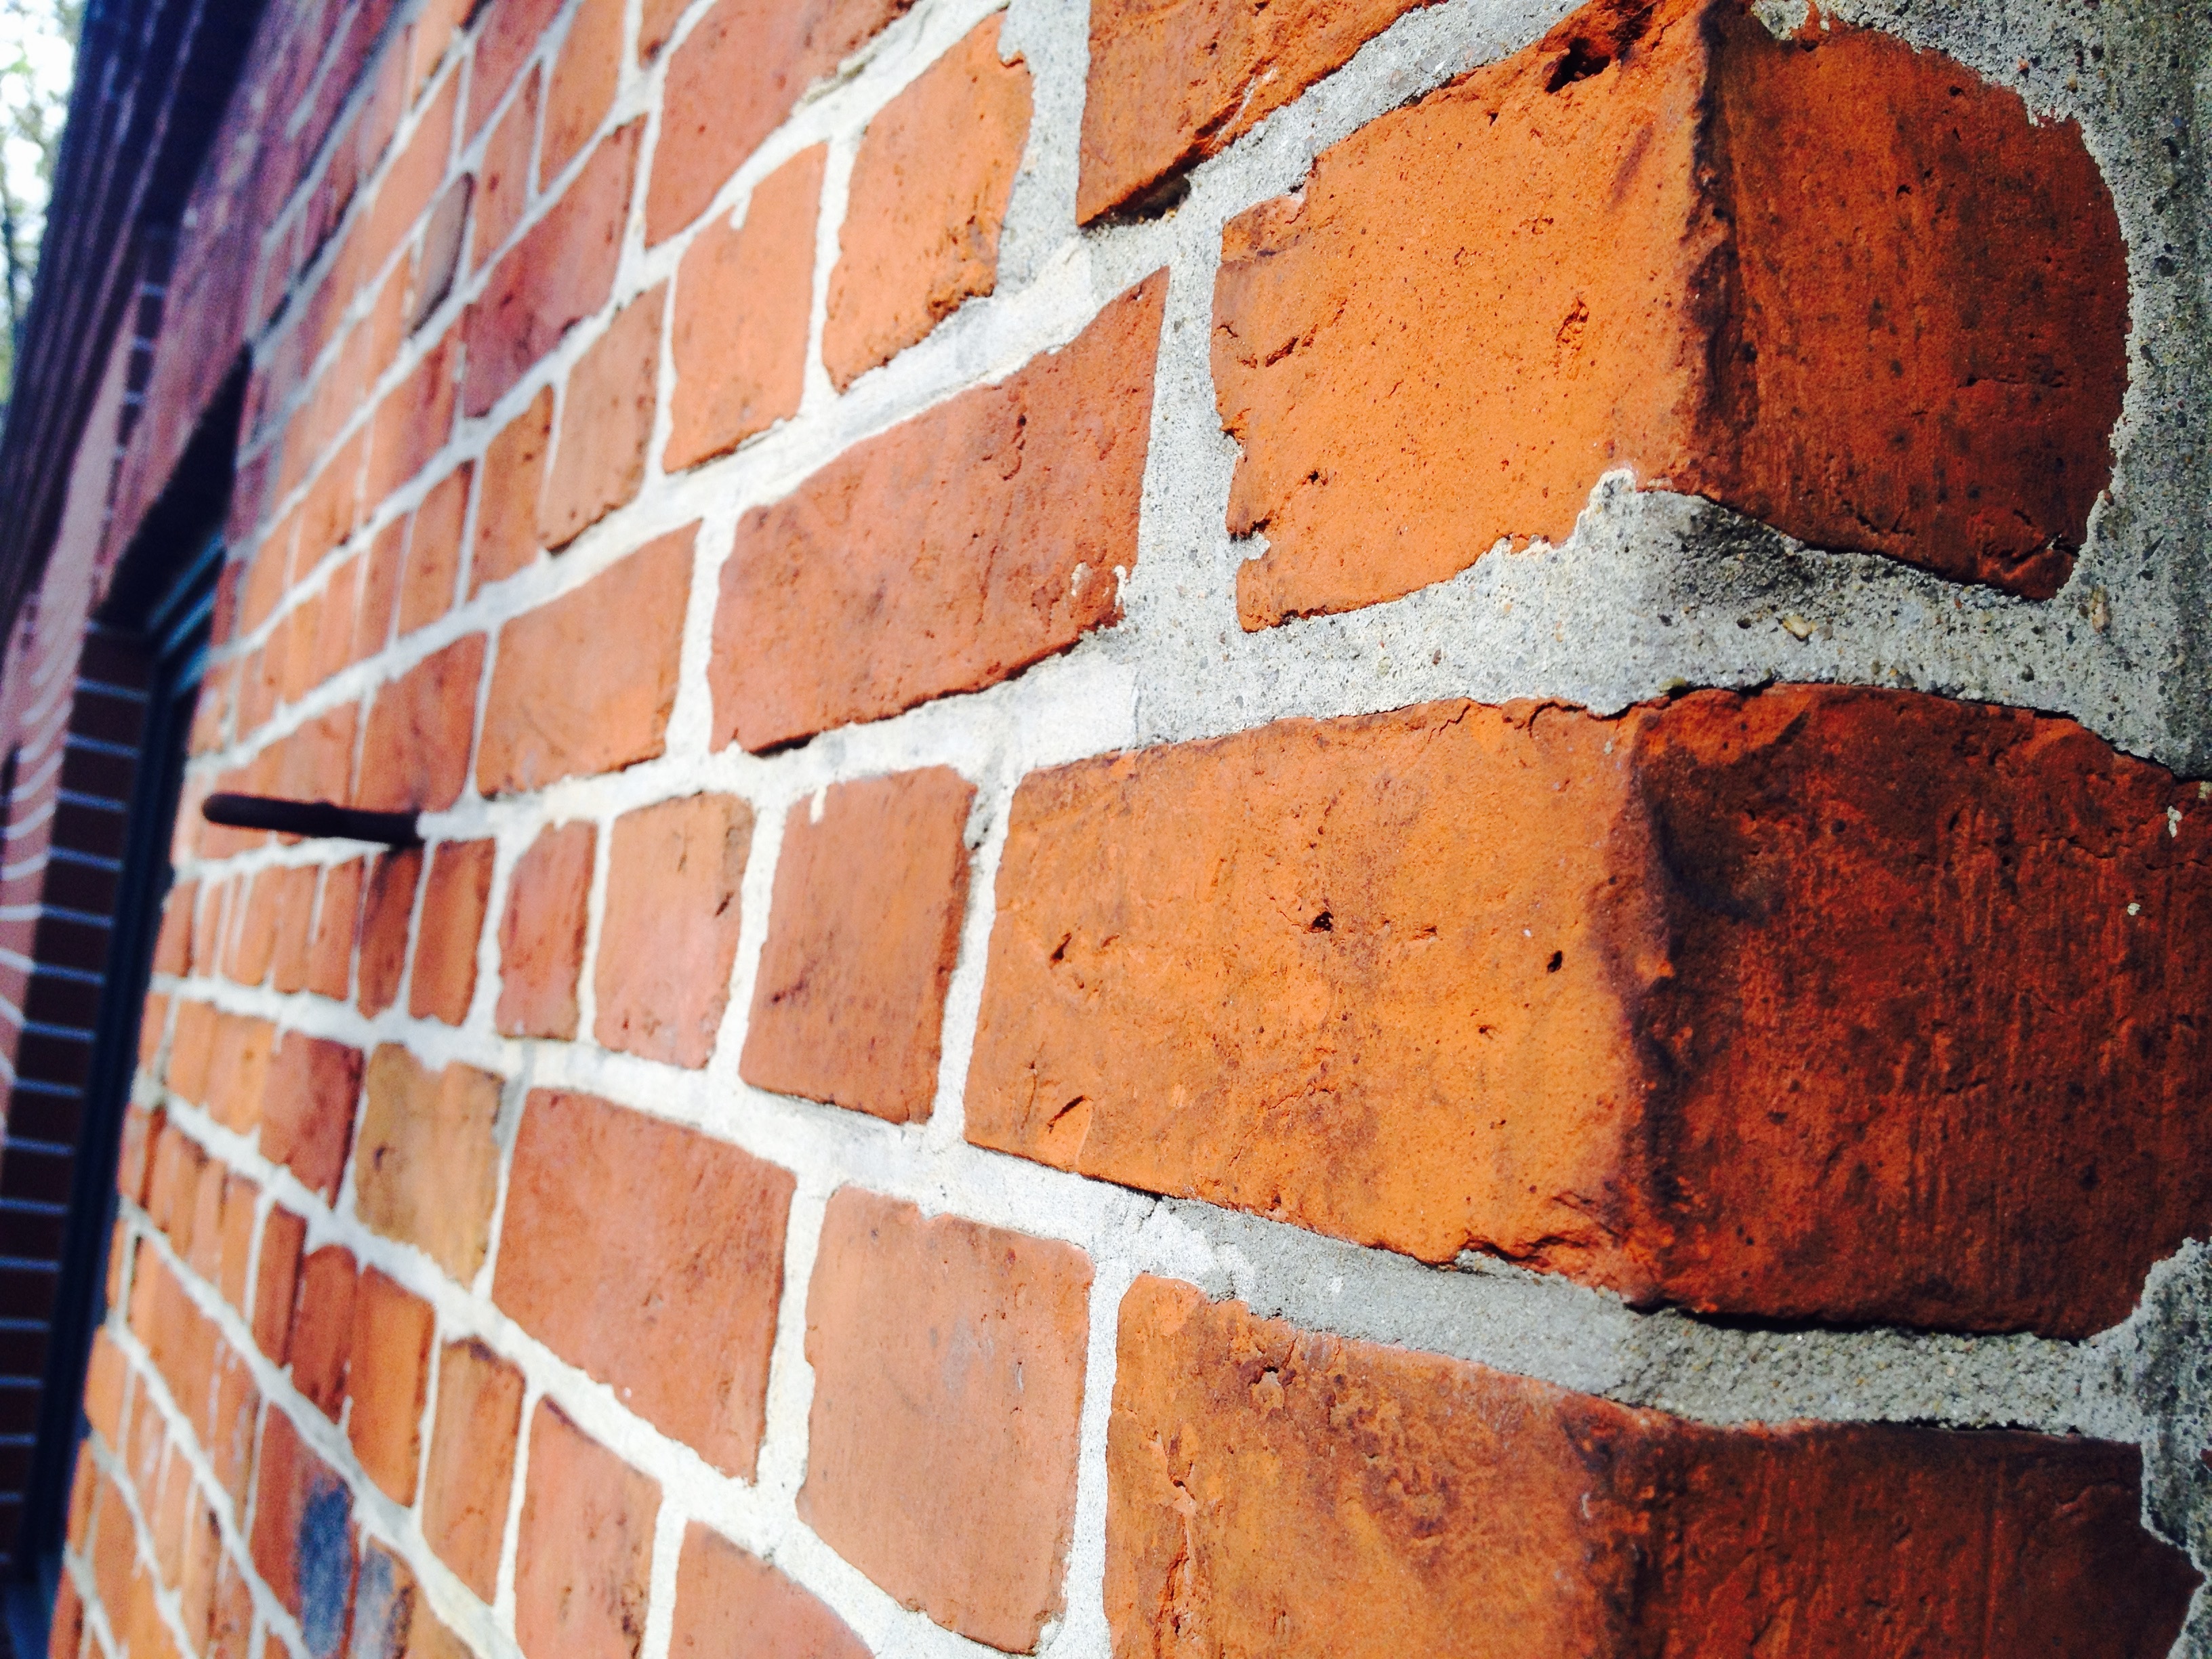
wood, texture, floor, old, wall, red, color, soil, brick, material, bricks, brickwork